Places in Cities

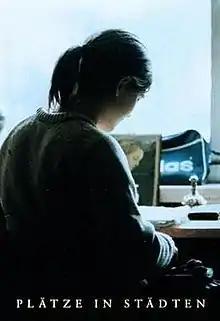
Theatrical release poster

Places in Cities is a 1998 German drama film directed by Angela Schanelec. It was screened in the Un Certain Regard section at the 1998 Cannes Film Festival.